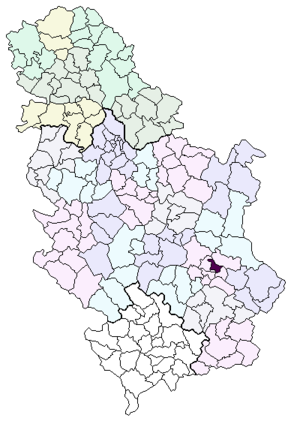
Pantelej est une municipalité de Serbie située dans le district de Nišava. Elle est une des cinq municipalités qui composent la ville de Niš. Au recensement de 2011, elle comptait 52 290 habitants.